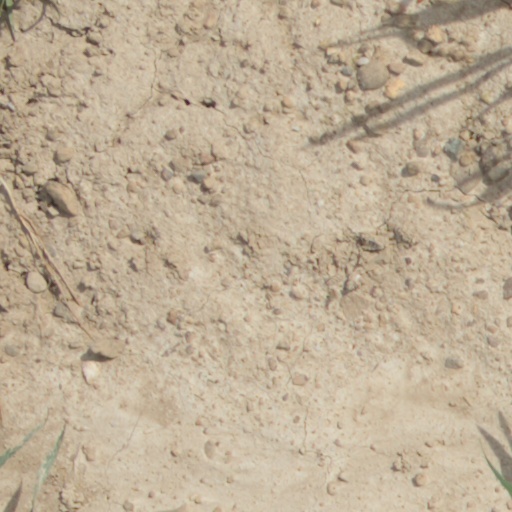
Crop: wheat